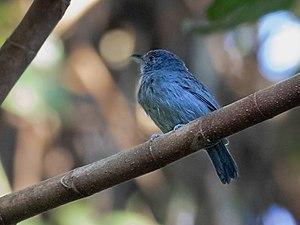
Le Batara à ailes unies est une espèce d'oiseaux de la famille des Thamnophilidae.